Slavery in Sudan

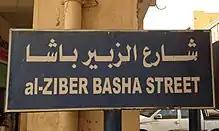
Ziber Basha Street in Khartoum

Racial abuse is commonplace in Sudan where Skin whitening is relatively common. In 2020, Al-Intibaha newspaper called a female football coach a slave. During Black Lives Matter protests in 2020, a number of Sudanese social media users racially abused a well-known black Sudanese footballer Issam Abdulraheem and a fair-skinned Arab make-up artist Reem Khougli, following their marriage. Glorification of past Slave traders is common in Sudan. al-Zubair Pasha Rahma, a slave trader, has a street named after him in the capital.